Jewish resistance in German-occupied Europe

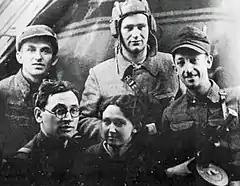
A Jewish partisan group of the brigade named after Valery Chkalov. Belorussia, 1943

In the aftermath of World War II, Holocaust survivors, many of them former members of Jewish resistance groups, banded together to form a group known as Nokmim (Hebrew for "avengers"). They tracked down and executed former Nazis who had been involved in the Holocaust. The number of Nazis killed by the Nokmim remains unknown, and their efforts are believed to have continued into the 1950s. The targets were often kidnapped and killed by hanging or strangulation; others were murdered in hit-and-run attacks. A former high-ranking Gestapo officer died after kerosene was injected into his bloodstream while he was in the hospital awaiting an operation. Some of the most successful Nokmim may have been veterans of the Jewish Brigade, who had access to military intelligence, transportation, and the ability to freely travel across Europe.